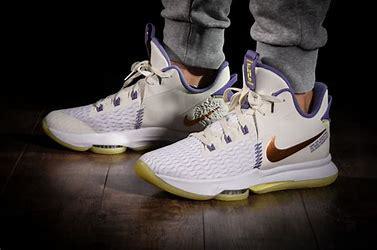
Brand: Nike
Model: Lebron Witness 7